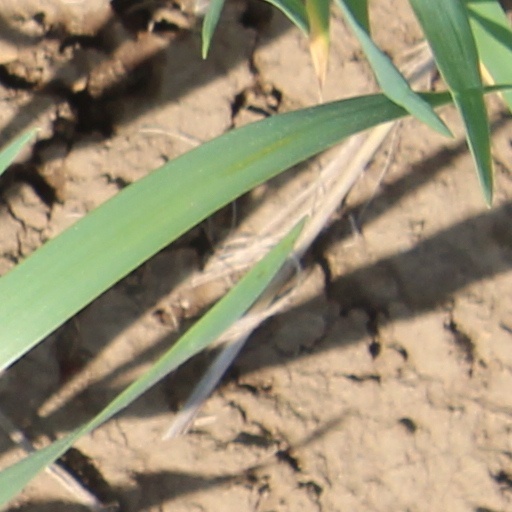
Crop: wheat